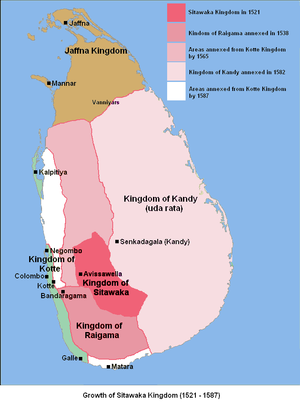
La campagne de Danture est une série d'affrontements entre les Portugais et le royaume de Kandy en 1594, lors de la guerre cinghalo-portugaise. Elle est considérée comme un tournant de la résistance indigène à l'expansion portugaise. Pour la première fois au Sri Lanka, une armée portugaise a été complètement anéantie, alors qu'elle était sur le point de conquérir la totalité de l'île. Forte de 20 000 hommes commandés par le gouverneur Pedro Lopes de Sousa, elle a envahi Kandy le 5 juillet 1594. Après trois mois, sévèrement diminuée par la guérilla et des désertions massives, ce qui restait de l'armée portugaise a été écrasé à Danture par les Kandyens du roi Vimaladharmasuriya Iᵉʳ. Cette victoire a fait du royaume de Kandy une puissance militaire majeure : il a réussi à rester indépendant jusqu'en 1815, malgré les attaques successives des colonisateurs portugais, néerlandais et britanniques.
Le royaume de Kandy est un ancien État monarchique situé dans le centre et l'est du Sri Lanka. Fondé à la fin du XVᵉ siècle, il a duré jusqu'au début du XIXᵉ siècle. À l'origine vassal du royaume de Kotte, Kandy est progressivement devenu indépendant à travers les convulsions des XVIᵉ siècle et XVIIᵉ siècle, en s'alliant, selon les époques, avec le royaume de Jaffna, la dynastie Nayak de Madurai, le royaume de Sitawaka, les Portugais et les Hollandais pour assurer sa survie. À partir des années 1590, il est resté le seul État indigène indépendant de l'île et a réussi, par une combinaison de raids et de diplomatie, à maintenir les puissances coloniales à distance, avant de succomber finalement devant les Britanniques. Il a été absorbé dans l'Empire britannique en tant que protectorat par la convention de Kandy de 1815, puis a perdu définitivement son autonomie après la rébellion d'Uva de 1817.
Le Royaume de Sitawaka est une monarchie qui a existé au 15ᵉ siècle, et qui a été créée après la division du Royaume de Kotte en 3 parties, lorsque les 3 fils du Roi Vijayabahu VII de Kotte, ont assassiné leur père.